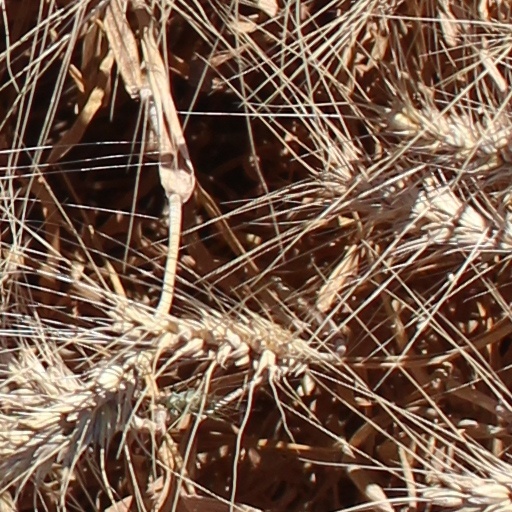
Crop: wheat